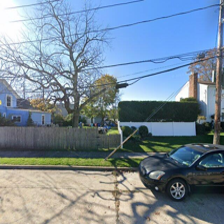
Label: streetView